Jinkx Monsoon

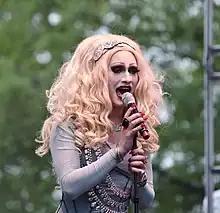
Jinkx Monsoon at Pride 2013

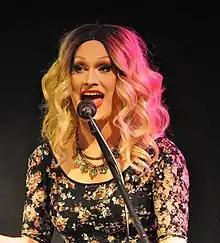
Jinkx Monsoon, 2014

In November 2012, Logo announced that Jinkx Monsoon was among fourteen drag queens who would be competing on the fifth season of "RuPaul's Drag Race". Monsoon was inspired to audition after seeing Sharon Needles on the fourth season of the show. Monsoon won the main-challenges for the episodes "Snatch Game" and "Drama Queens". For the "Snatch Game", Monsoon impersonated Edith Bouvier Beale, nicknamed as "Little Edie." Monsoon also impersonated third-season contestant Mimi Imfurst in the episode "Lip Synch Extravaganza Eleganza". Monsoon later won the season, with two maxi-challenge wins.